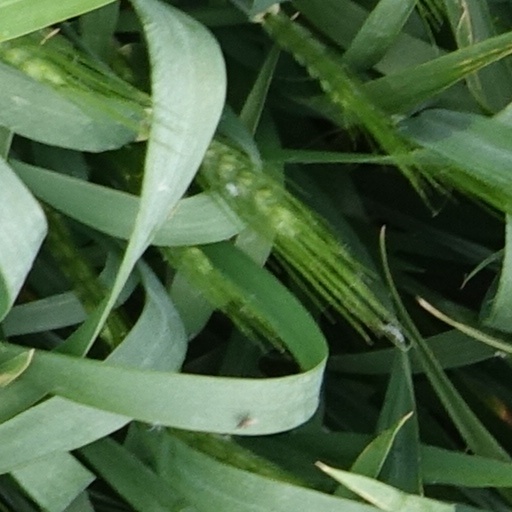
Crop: wheat